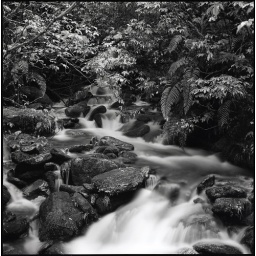
a water fall in the rain forest next to fox glacier, this country is amazing!rollei acros 100